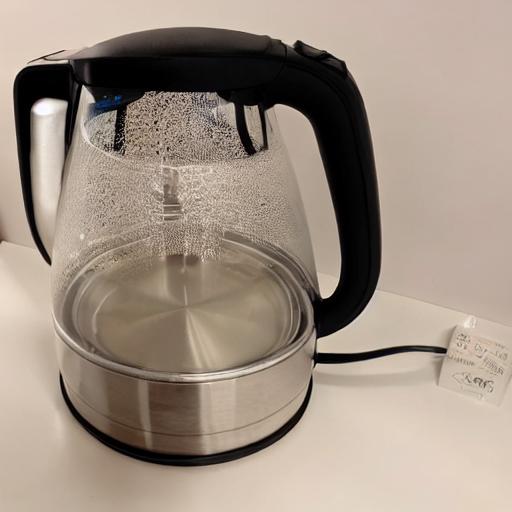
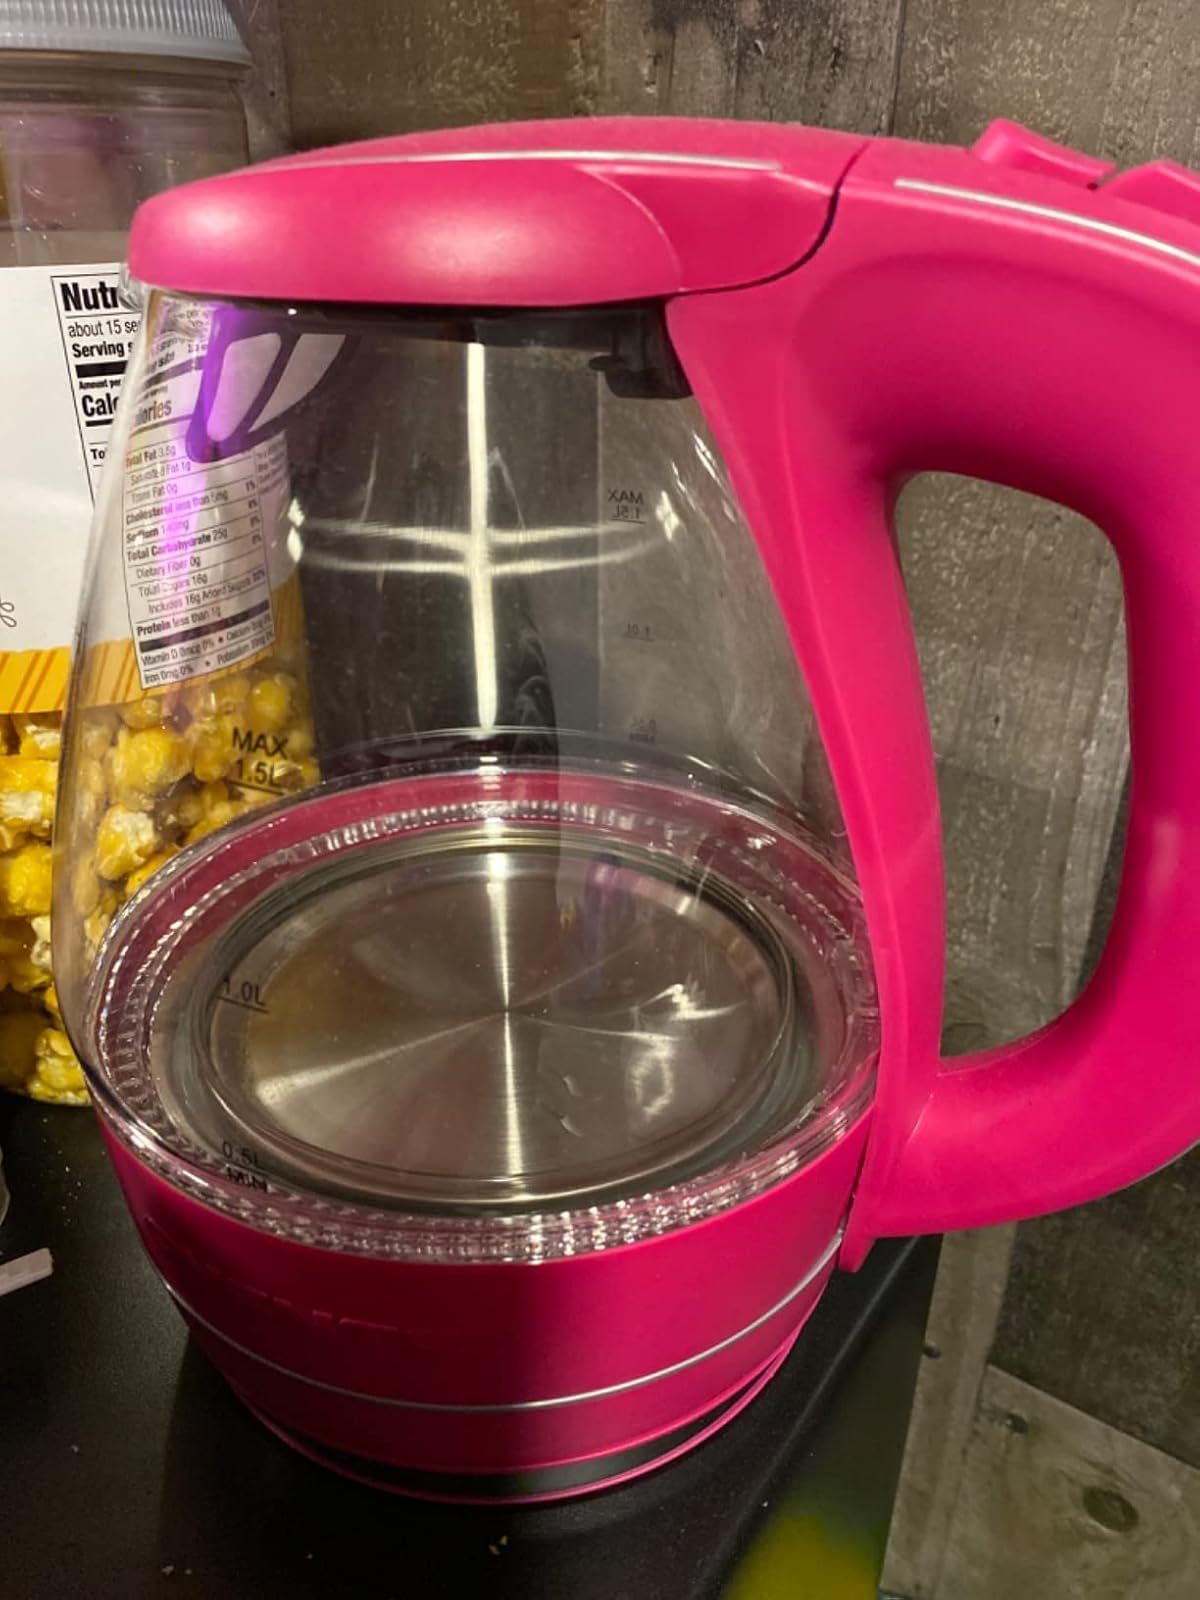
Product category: items_kettle
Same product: no